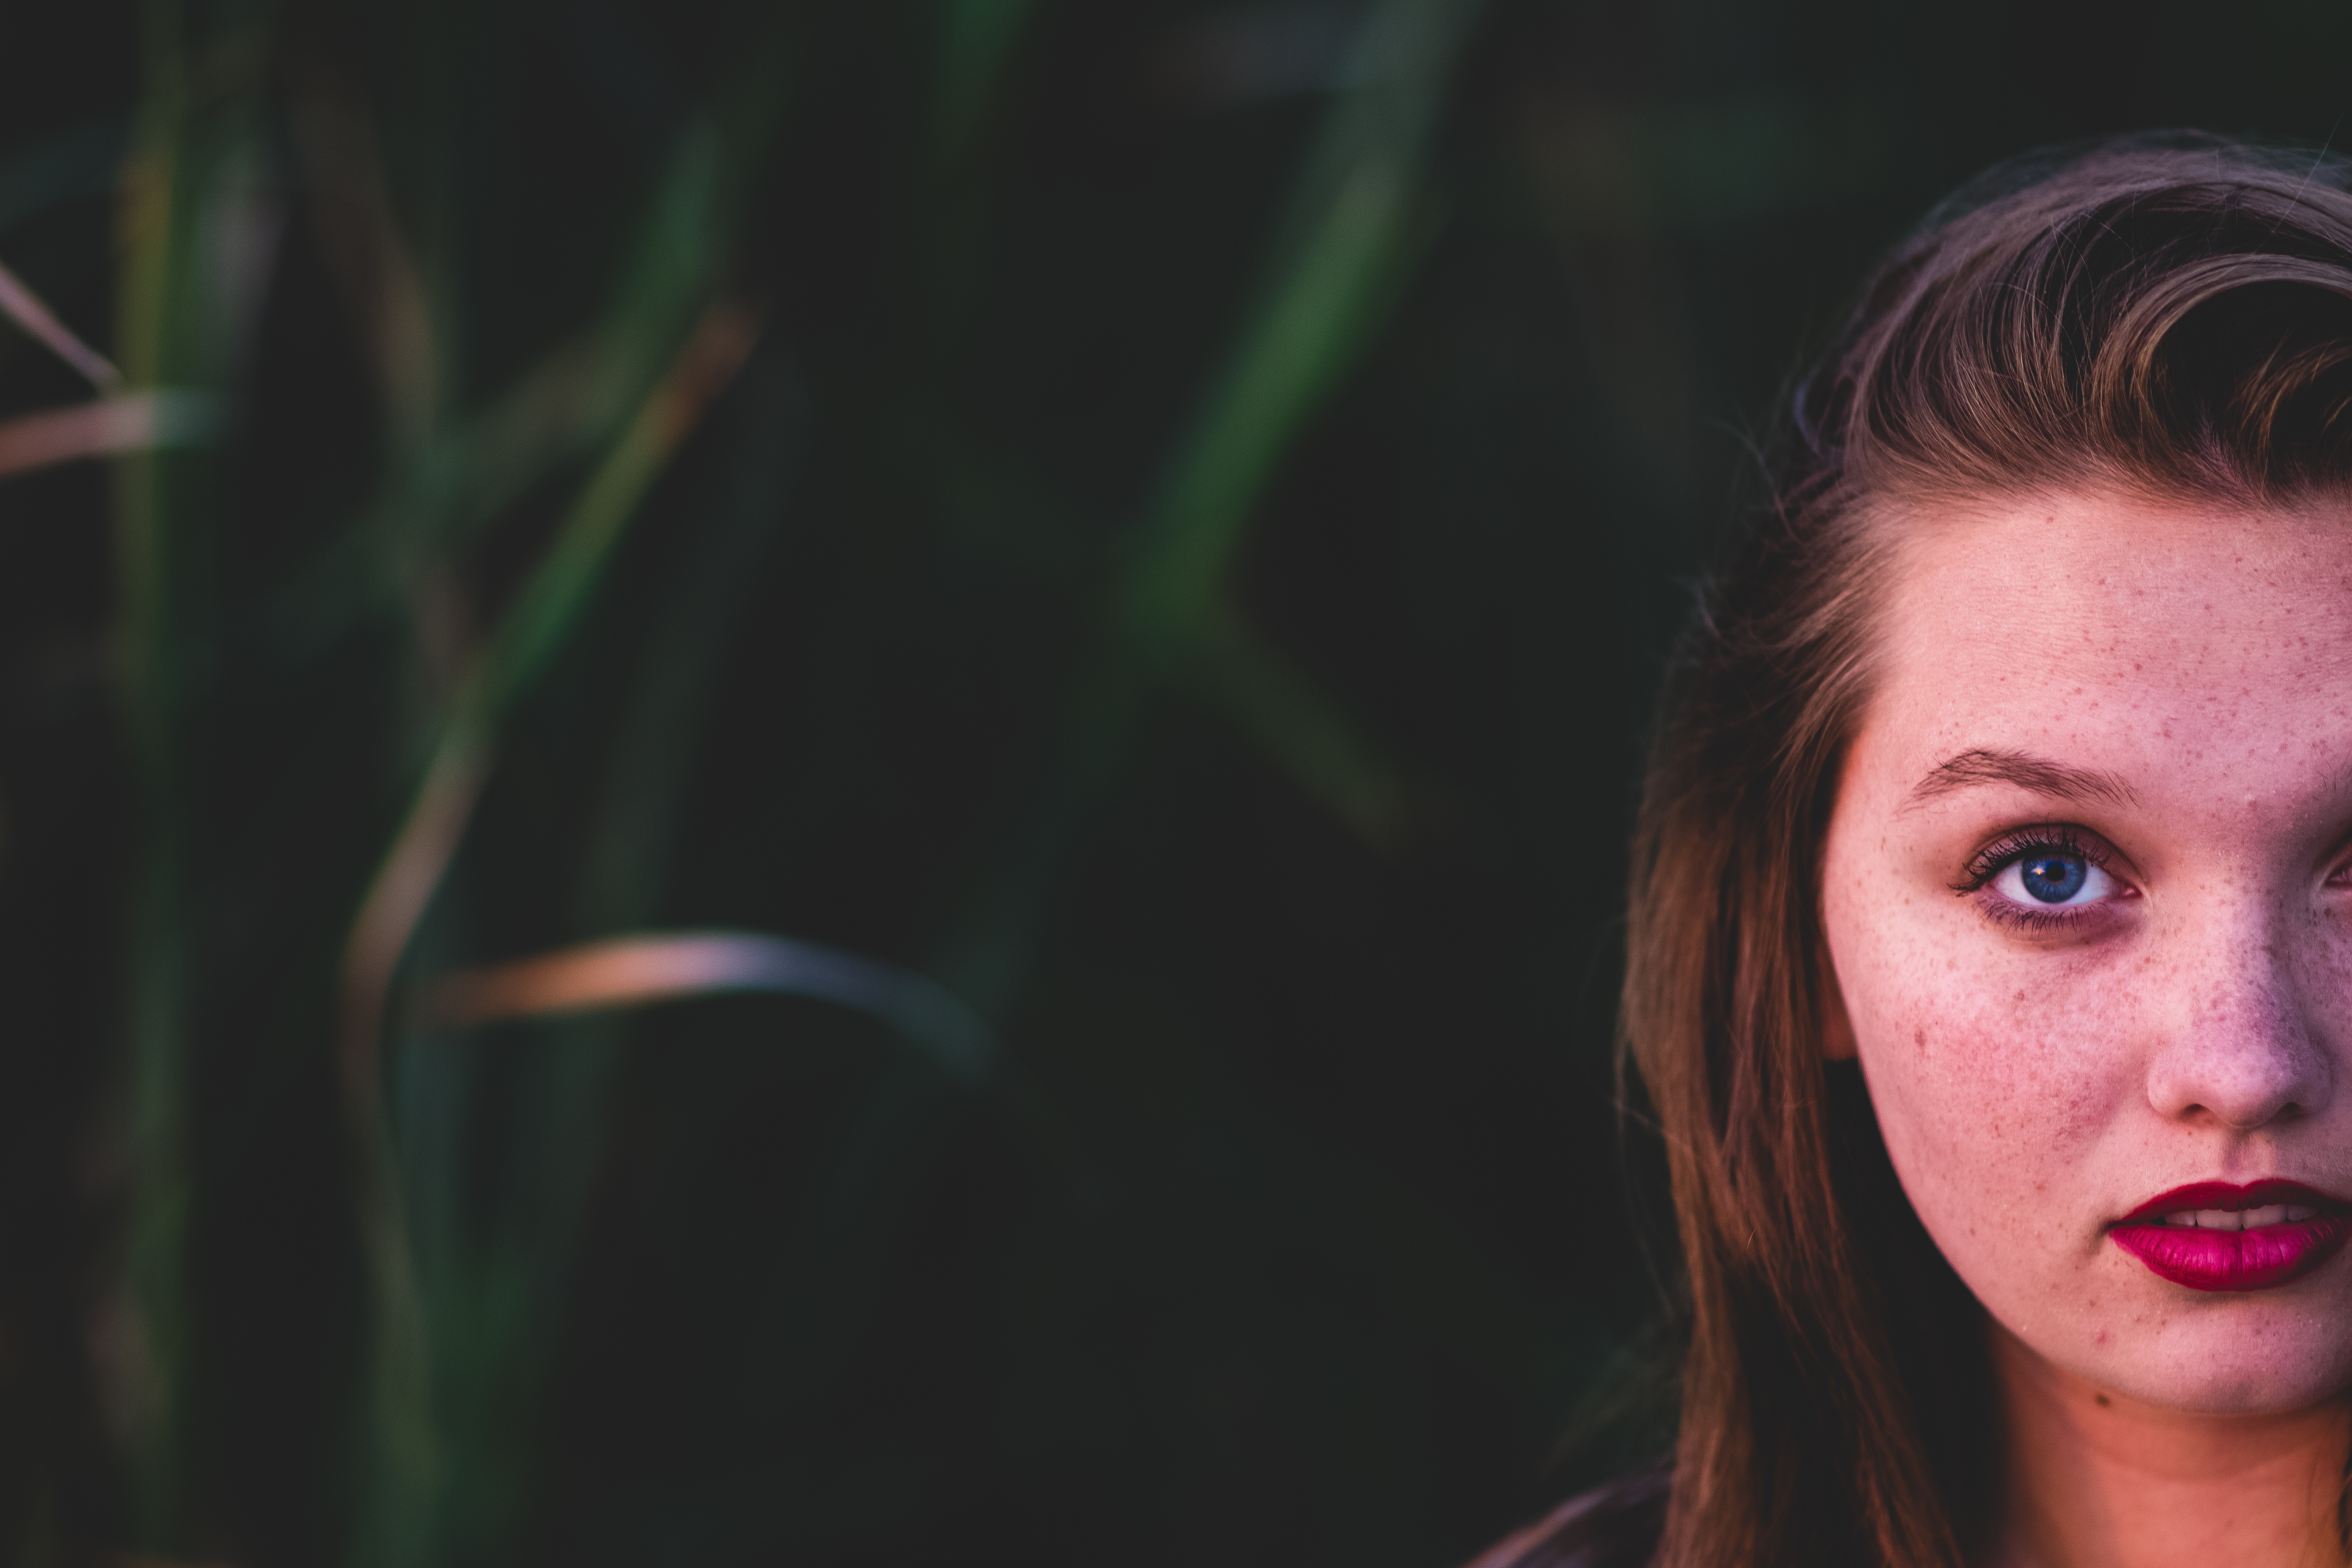
grass, woman, hair, brunette, portrait, model, color, darkness, greenery, close up, eye, beauty, organ